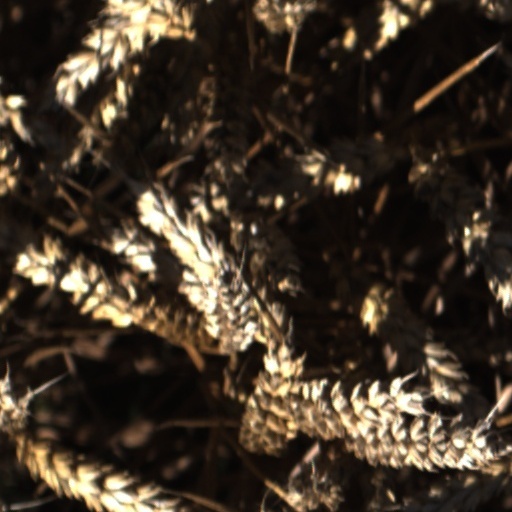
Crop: wheat